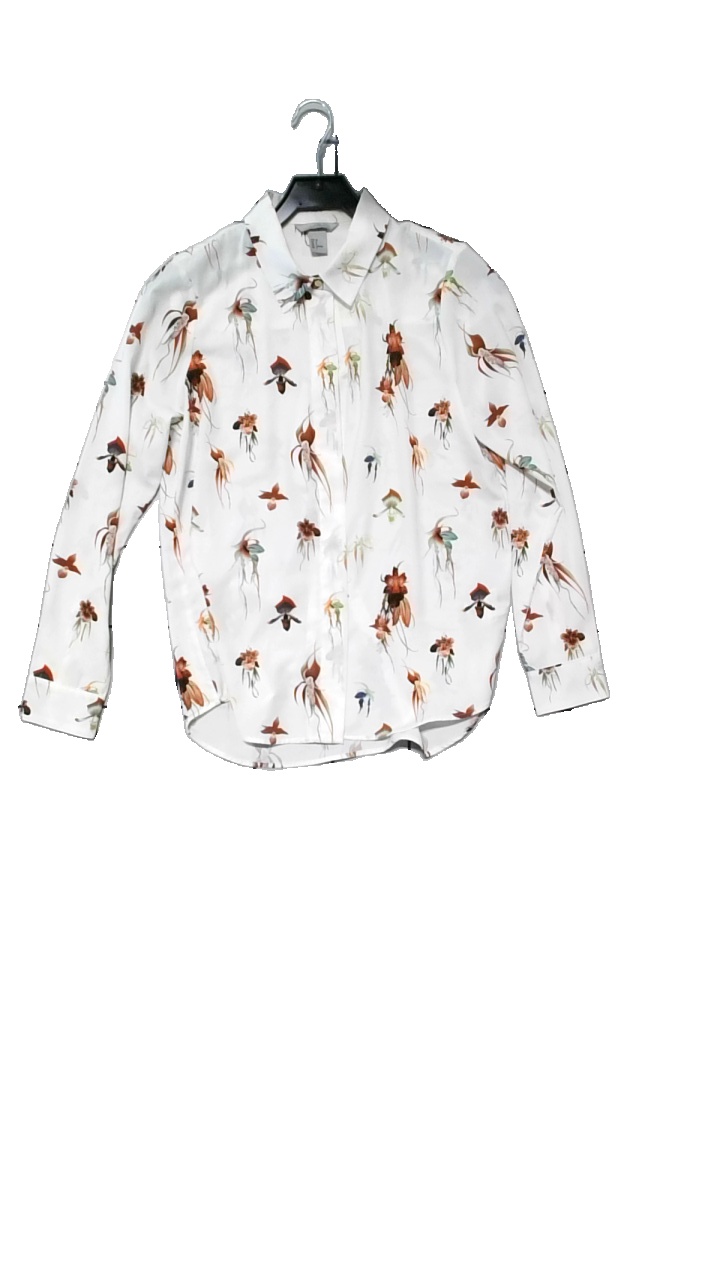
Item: Blouse (Ladies)
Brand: H&m
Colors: White, Orange, Multicolor
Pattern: Floral print
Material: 100% polyester
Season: All
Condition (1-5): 4
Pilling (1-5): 2
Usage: Reuse
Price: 50-100